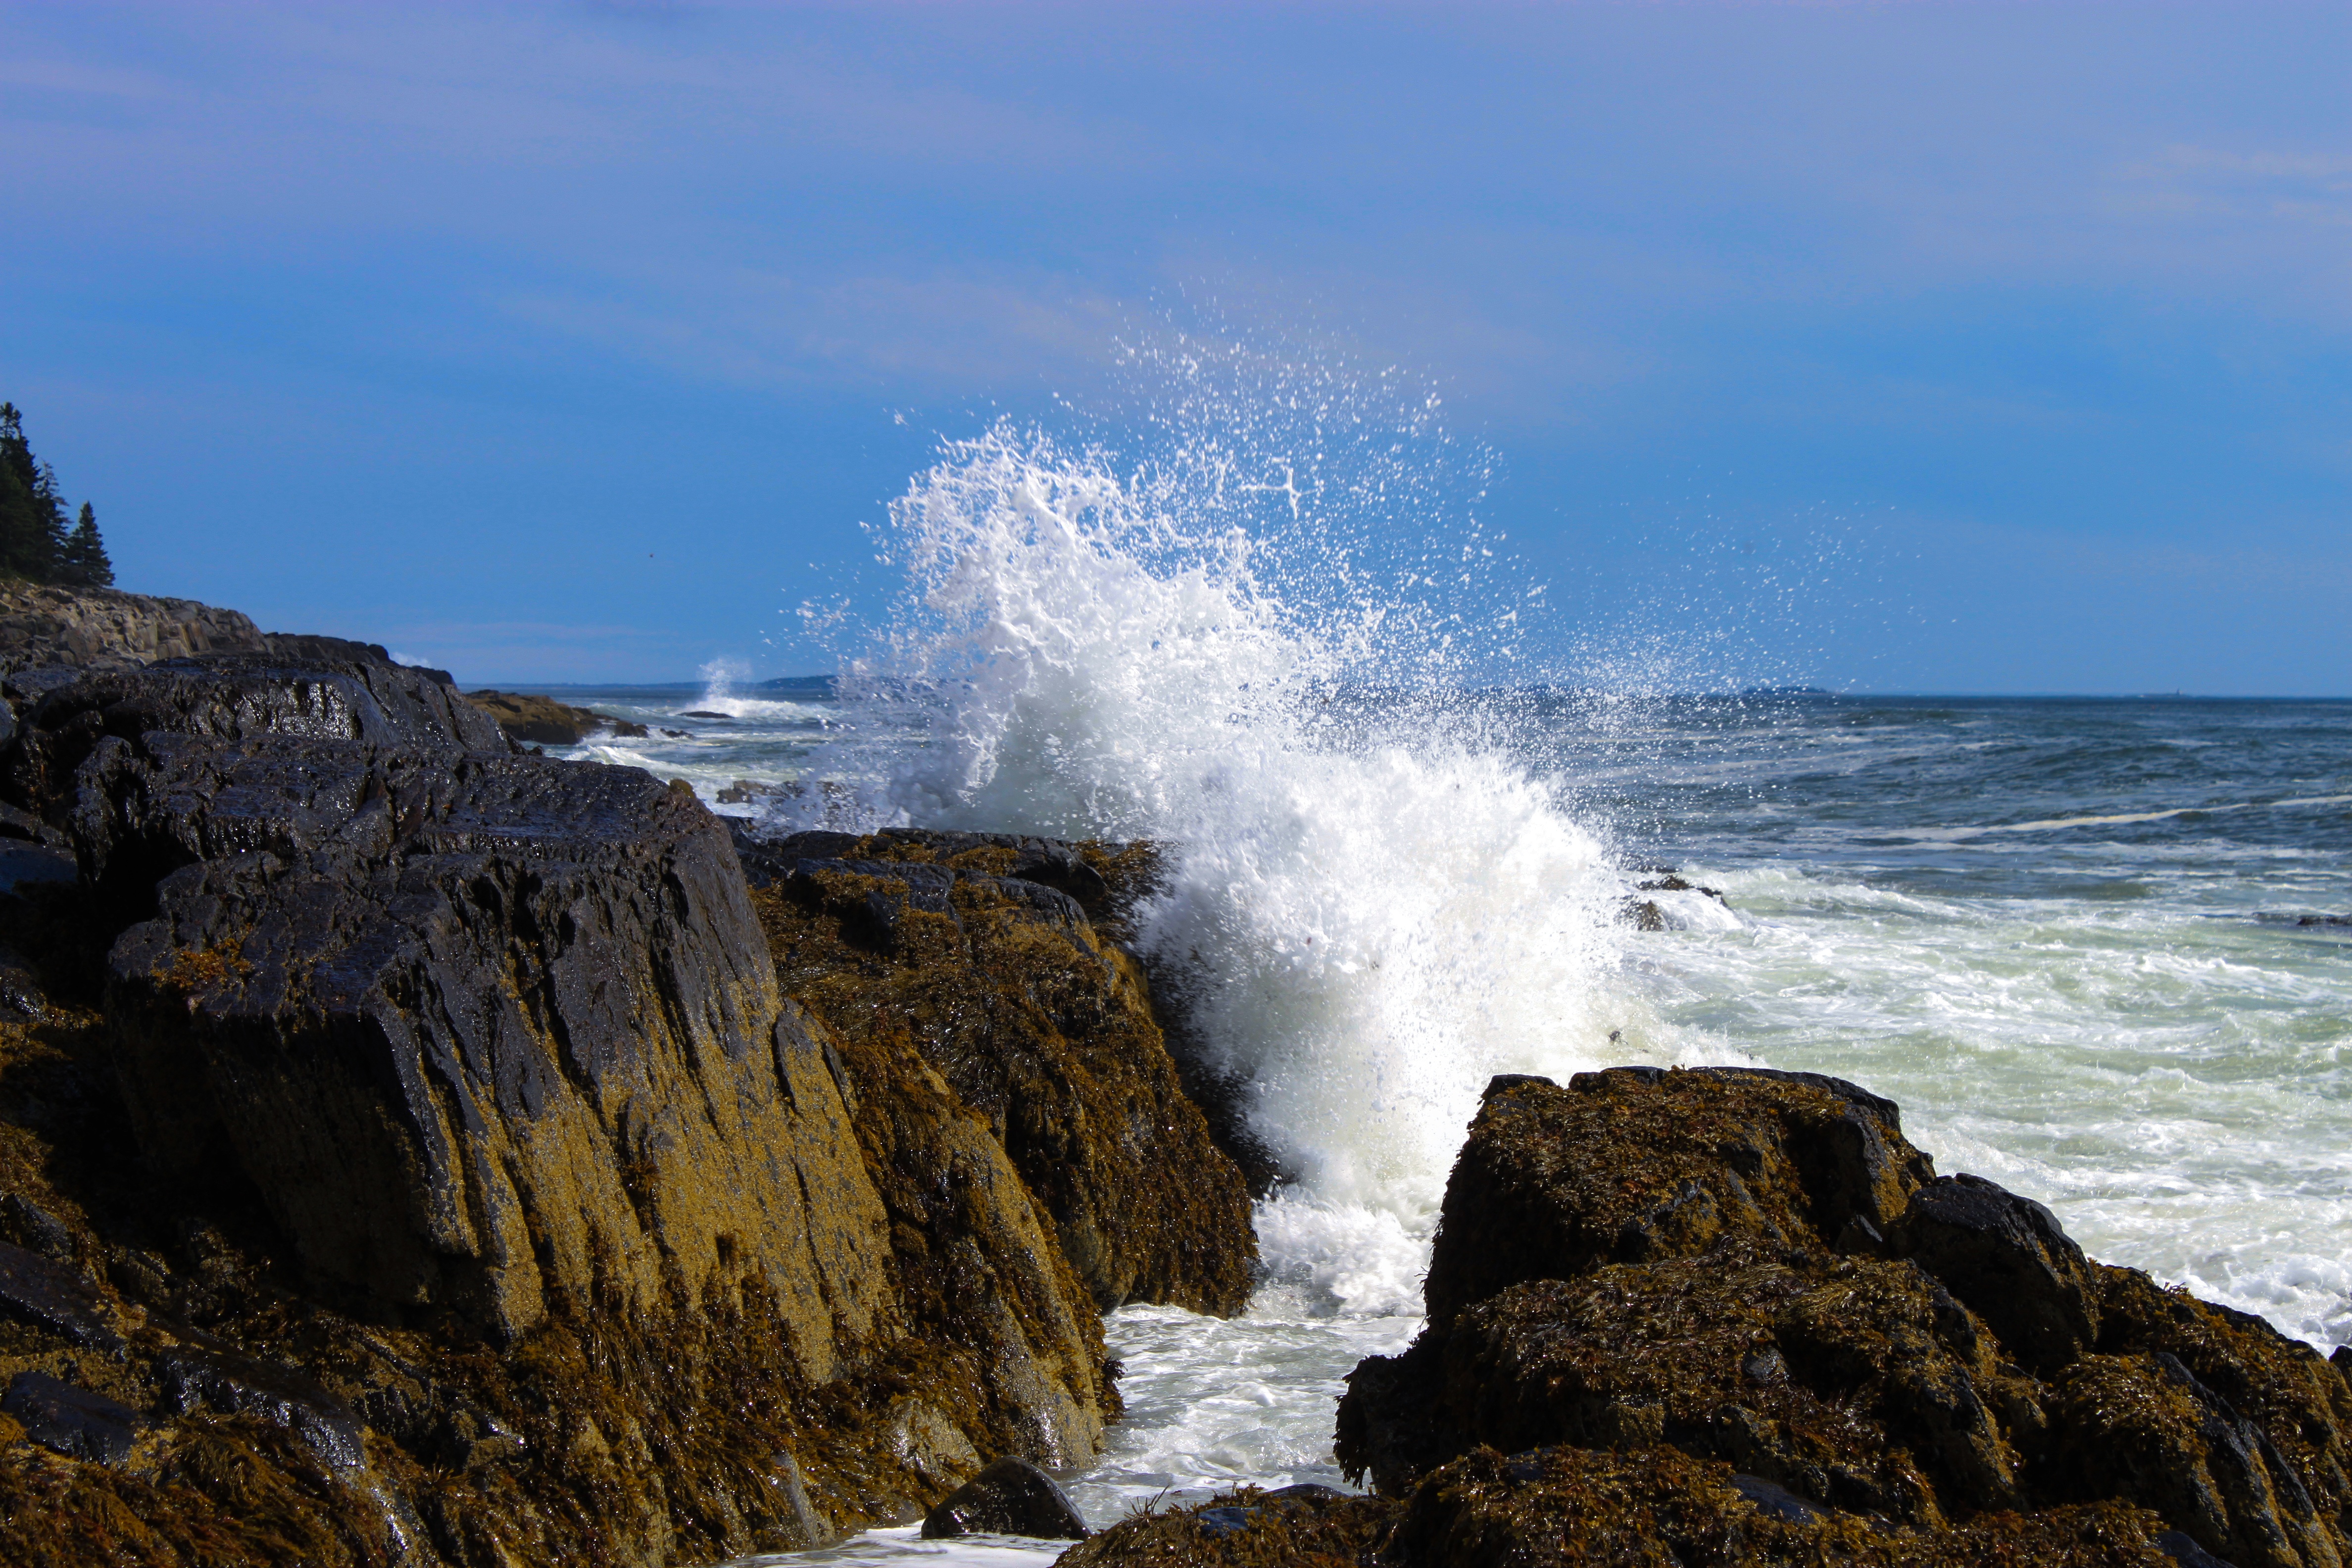
beach, sea, coast, water, sand, rock, ocean, horizon, shore, wave, cliff, seaside, cove, tower, seascape, bay, terrain, material, body of water, rocks, marine, atlantic, cape, ocean spray, wind wave